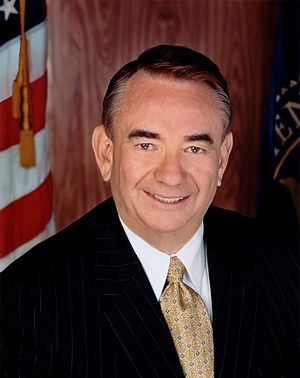
Tommy Thompson
Tommy George Thompson, er en amerikansk politiker tilhørende Det republikanske parti. Han har været guvernør for delstaten Wisconsin fra 1987 til 2001 og senere helseminister i USA fra 2001 til 2005. Han erklærede den 1. april 2007 sit kandidatur til præsidentvalget i 2008, men trak det tilbage 12. august samme år efter skuffende lav opslutning i en vælgertest i Iowa.